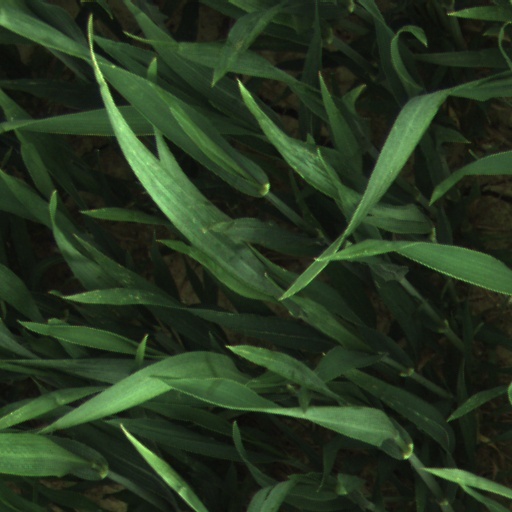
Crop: wheat